Battle of Belaj

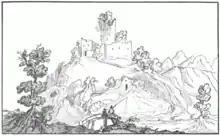
Remains of Belaj castle on 1639 sketch

Battle of Belaj was a battle between Ottoman army returning from their raid on Carniola and Croatia. It took place on 4 October 1528 under the castle of Belaj, in modern-day village of Barilović in Croatia.